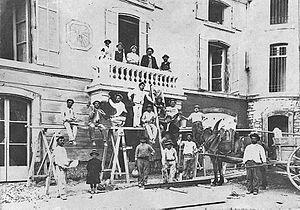
Ouvriers à l'oeuvre, sur le chantier de reconstruction du château d'Alphéran, suite au séisme de 1909 en Provence.
Le Château d'Alphéran est situé à Puyricard au Nord de la commune d'Aix-en-Provence et au pied de la chaîne de la Trévaresse dans le département des Bouches-du-Rhône. Propriété atypique de la région, la construction d'origine date du XVIIIᵉ siècle.